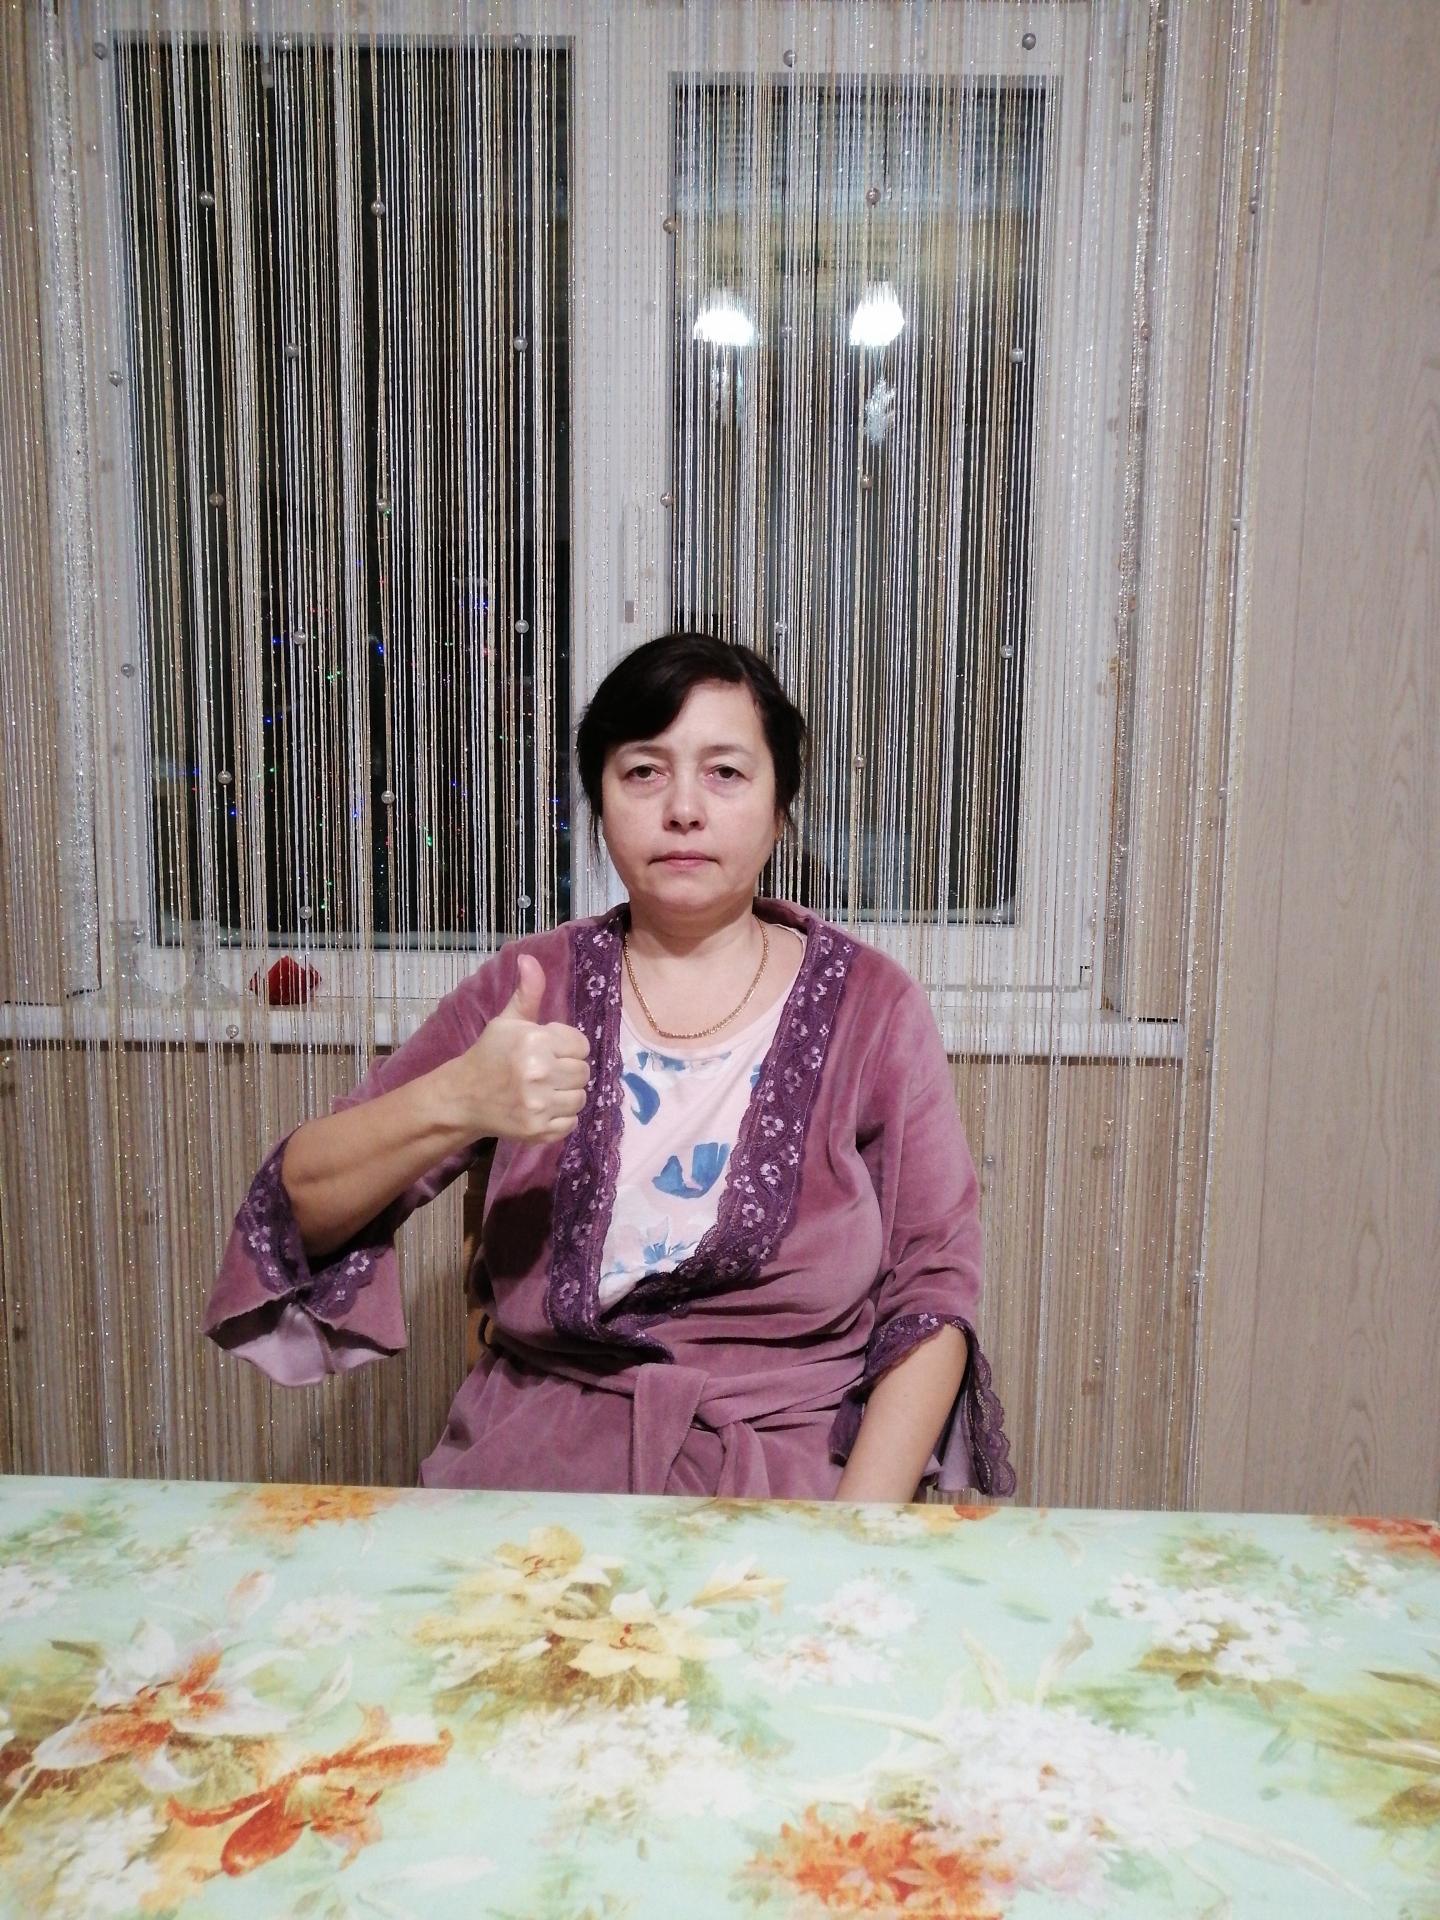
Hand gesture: like